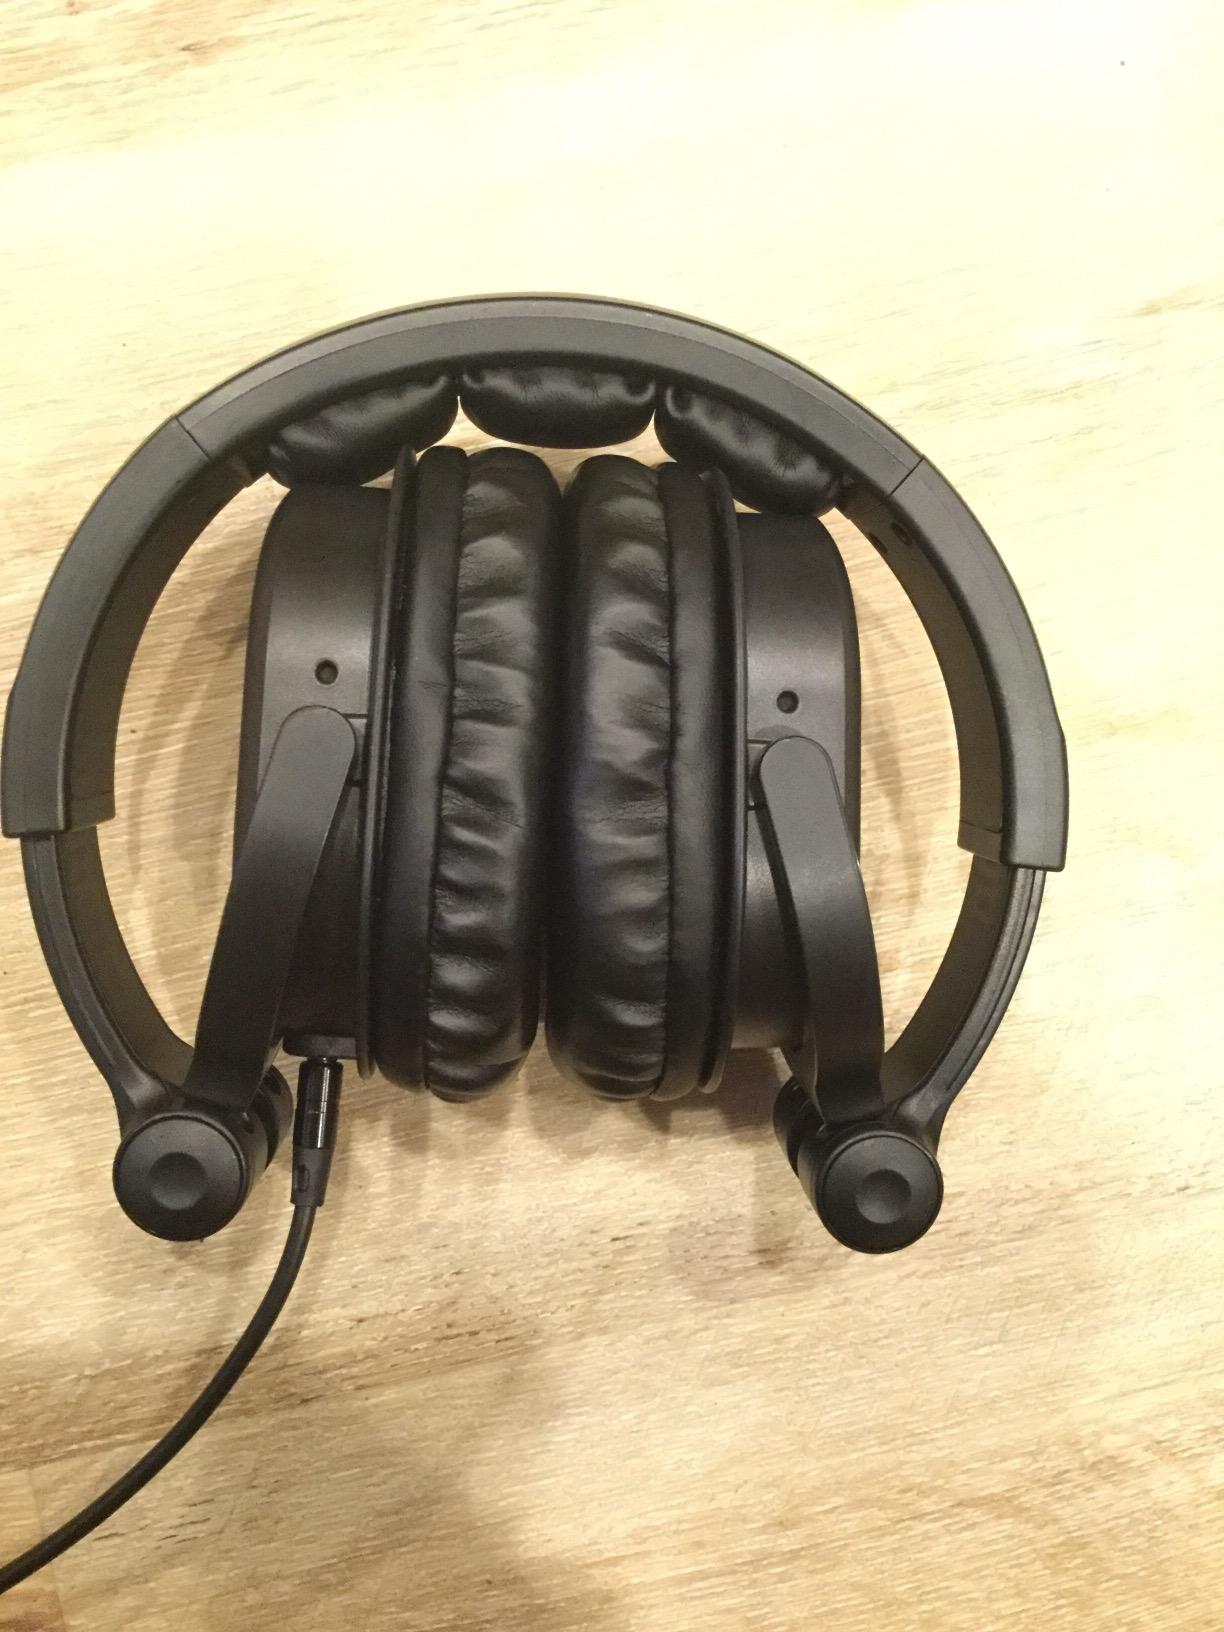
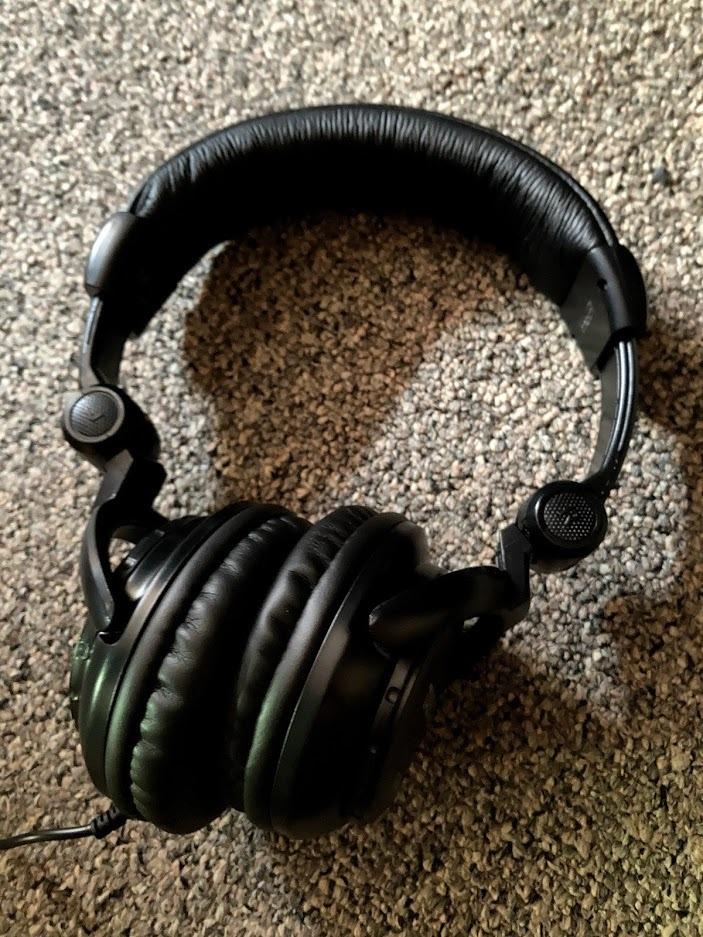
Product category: headphones
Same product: no